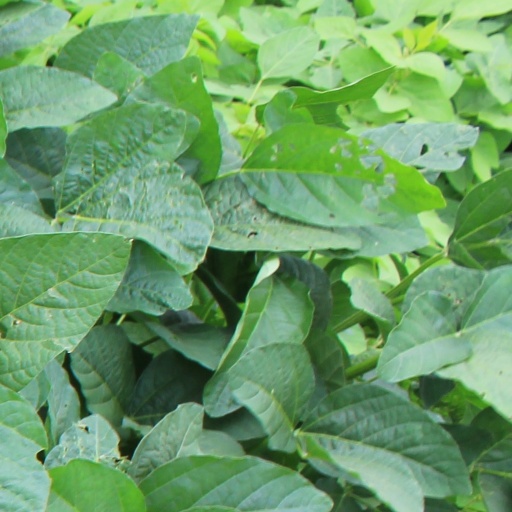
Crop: soybean